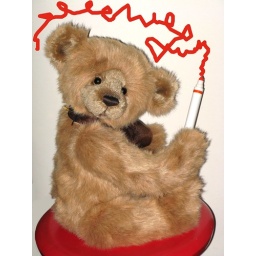
NO Scribbles, we DON'T draw on the walls in this house !